Nur Uddin Gohorpuri

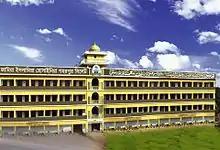
Gohorpur Hussainia Madrasa

Gohorpuri was born in 1924 to a Bengali family in the Mullahpara of Shiorkhal in Gohorpur "pargana", located in what is now Sylhet District, Bangladesh. His father was Mawlana Zahur Uddin Ahmad and his mother was Suratunnesa.